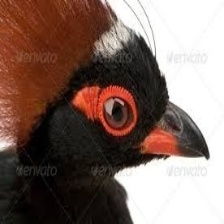
Species: CRESTED WOOD PARTRIDGE
Scientific name: ROLLULUS ROULOUL
ImageNet parent category: partridge